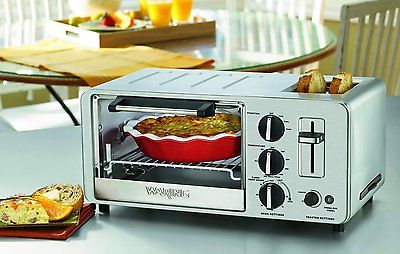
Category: toaster